Paul de Cock

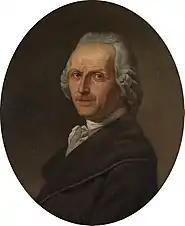
"Paul de Cock" by Joseph-Benoît Suvée, Groeningemuseum

Paul Jozef de Cock (21 June 1724, Bruges - 29 December 1801, Bruges) was a Flemish architect and painter.